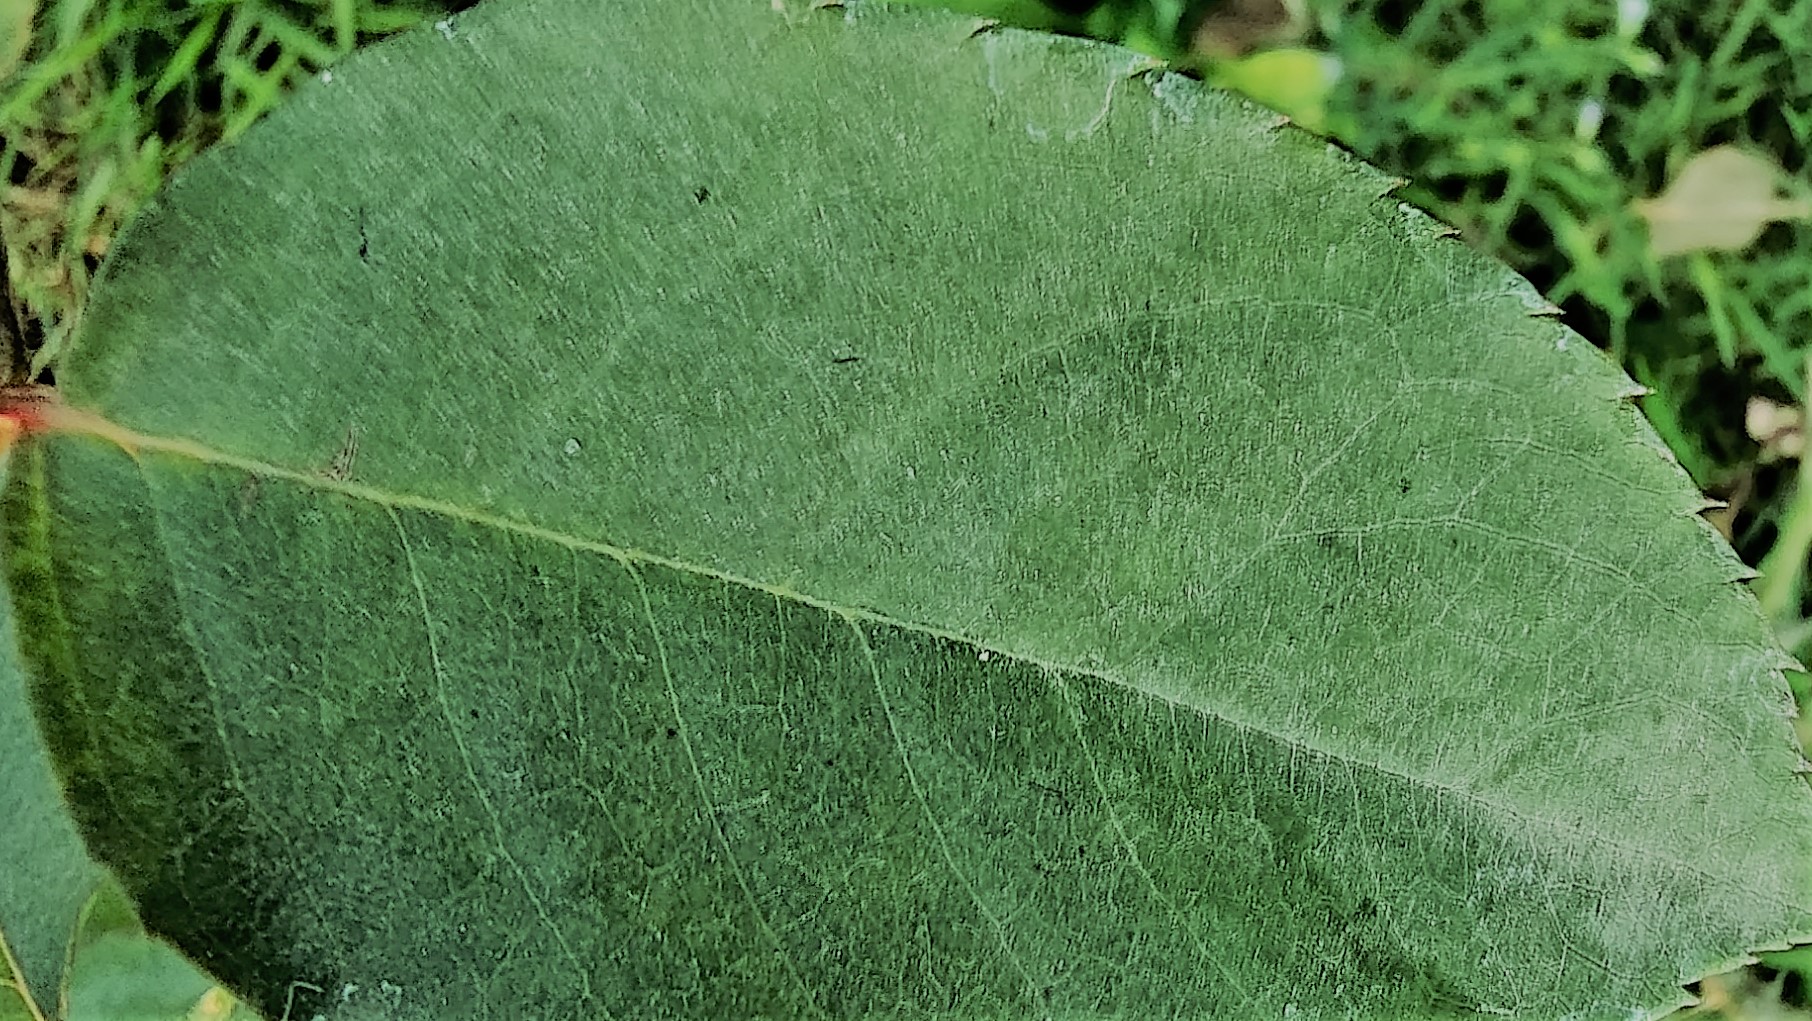
Label: Fresh Leaf